Shanghai (novel)

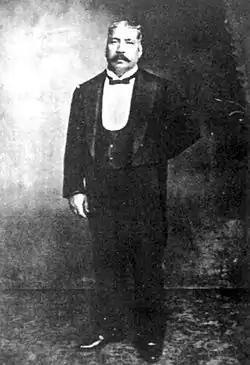
Silas Hardoon (1851–1931)

David Rotenberg said the inspiration for the novel was a line in a children's book about Silas Hardoon, an Iraqi Jewish opium trader who married his Chinese mistress: "That line was the genesis of "Shanghai: The Ivory Compact"." Rotenberg's portrayal is quite different from what is known about the historical figure: he was "much more of a bad guy in reality, someone who would threaten people if they didn't pay the rent on time. But the novel needed a more sympathetic main character, and since there aren't too many details known about him or his life, I had more creative licence." To that end, emphasis is placed on the character being "caught between his Jewish roots and his new home's ancient philosophies," and he is witness to his father Richard's "crippling" addiction.